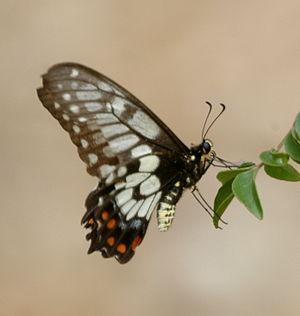
Papilio anactus est une espèce d'insectes lépidoptères qui appartient à la famille des Papilionidae, à la sous-famille des Papilioninae et au genre Papilio.